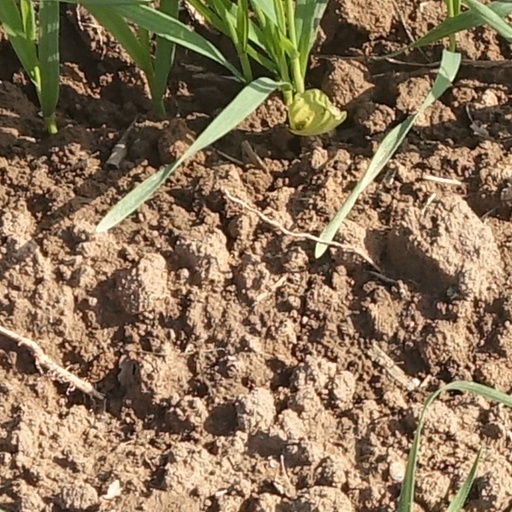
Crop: wheat